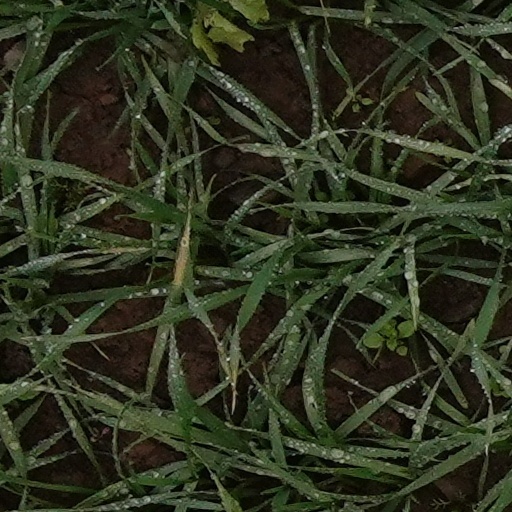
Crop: wheat